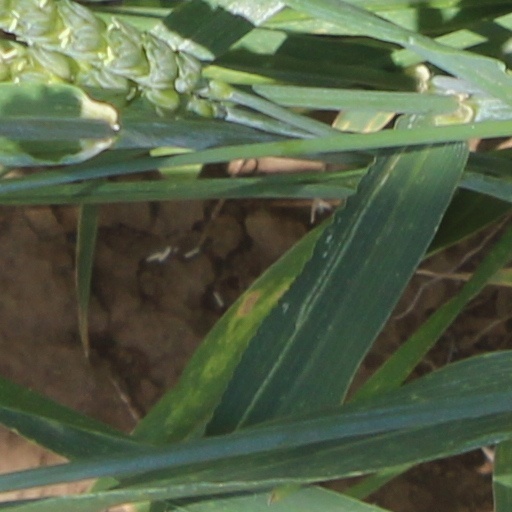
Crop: wheat